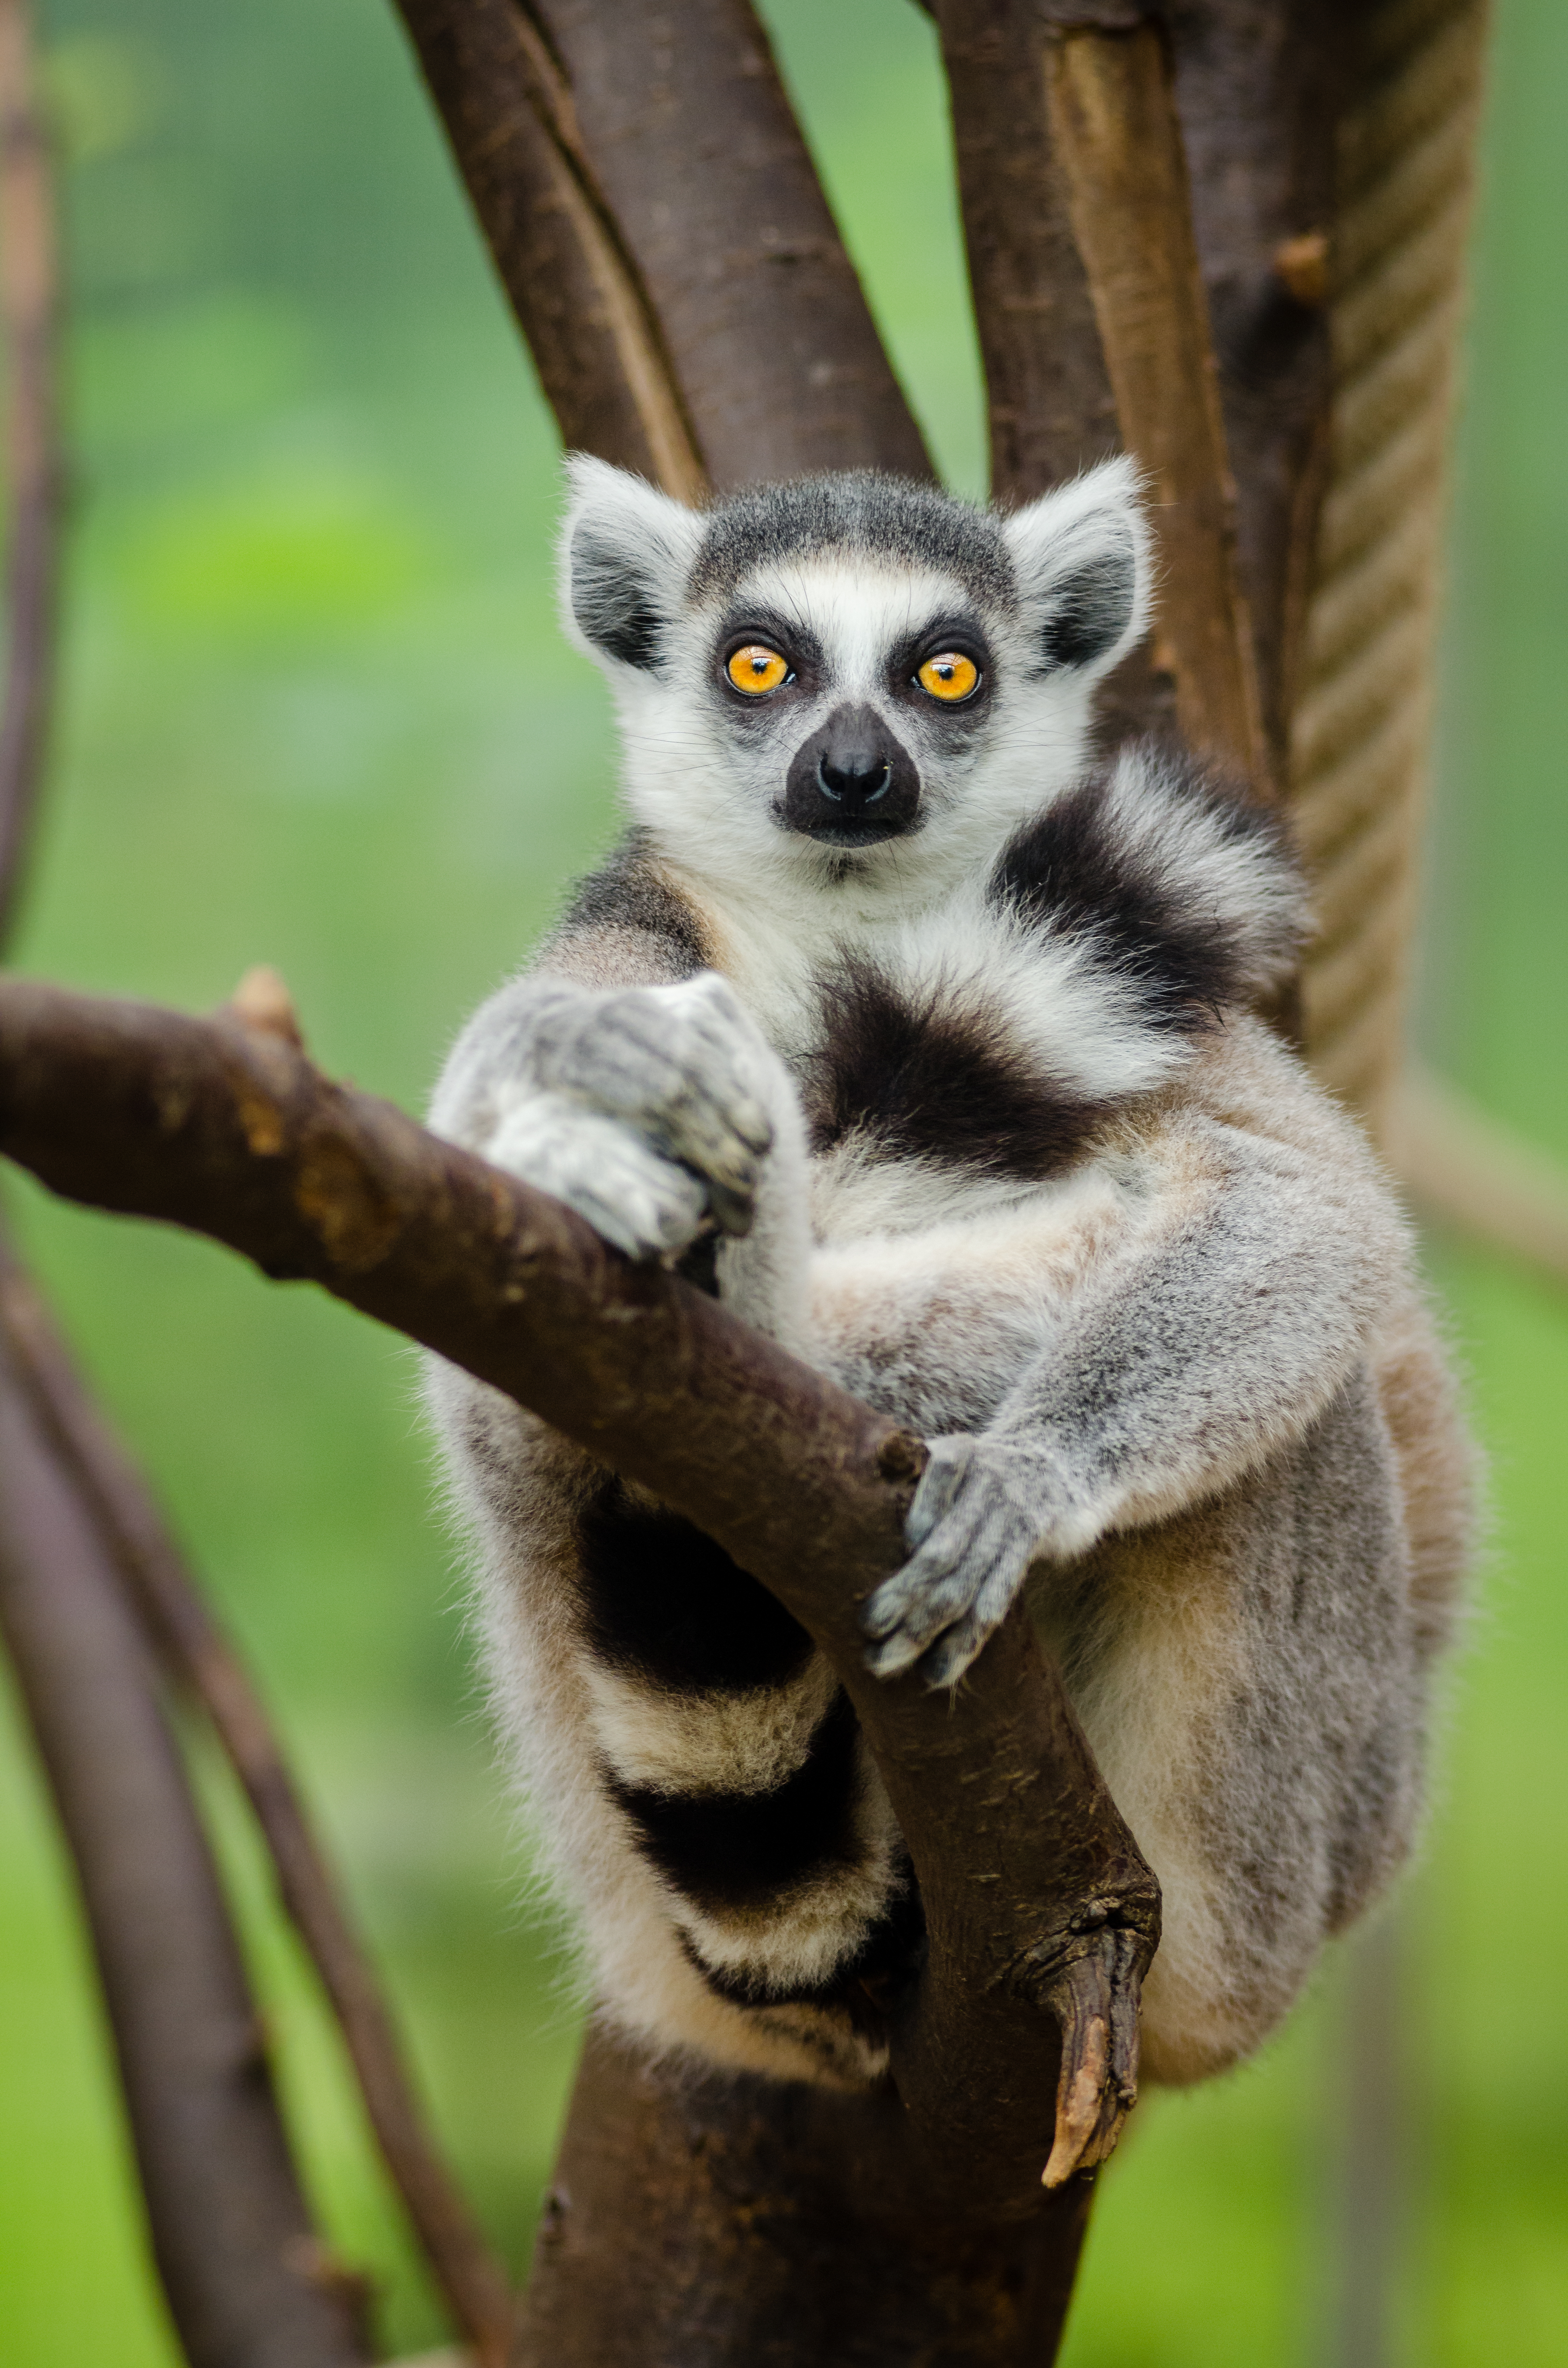
animal, wildlife, zoo, mammal, fauna, primate, squirrel monkey, madagascar, vertebrate, lemur, new world monkey